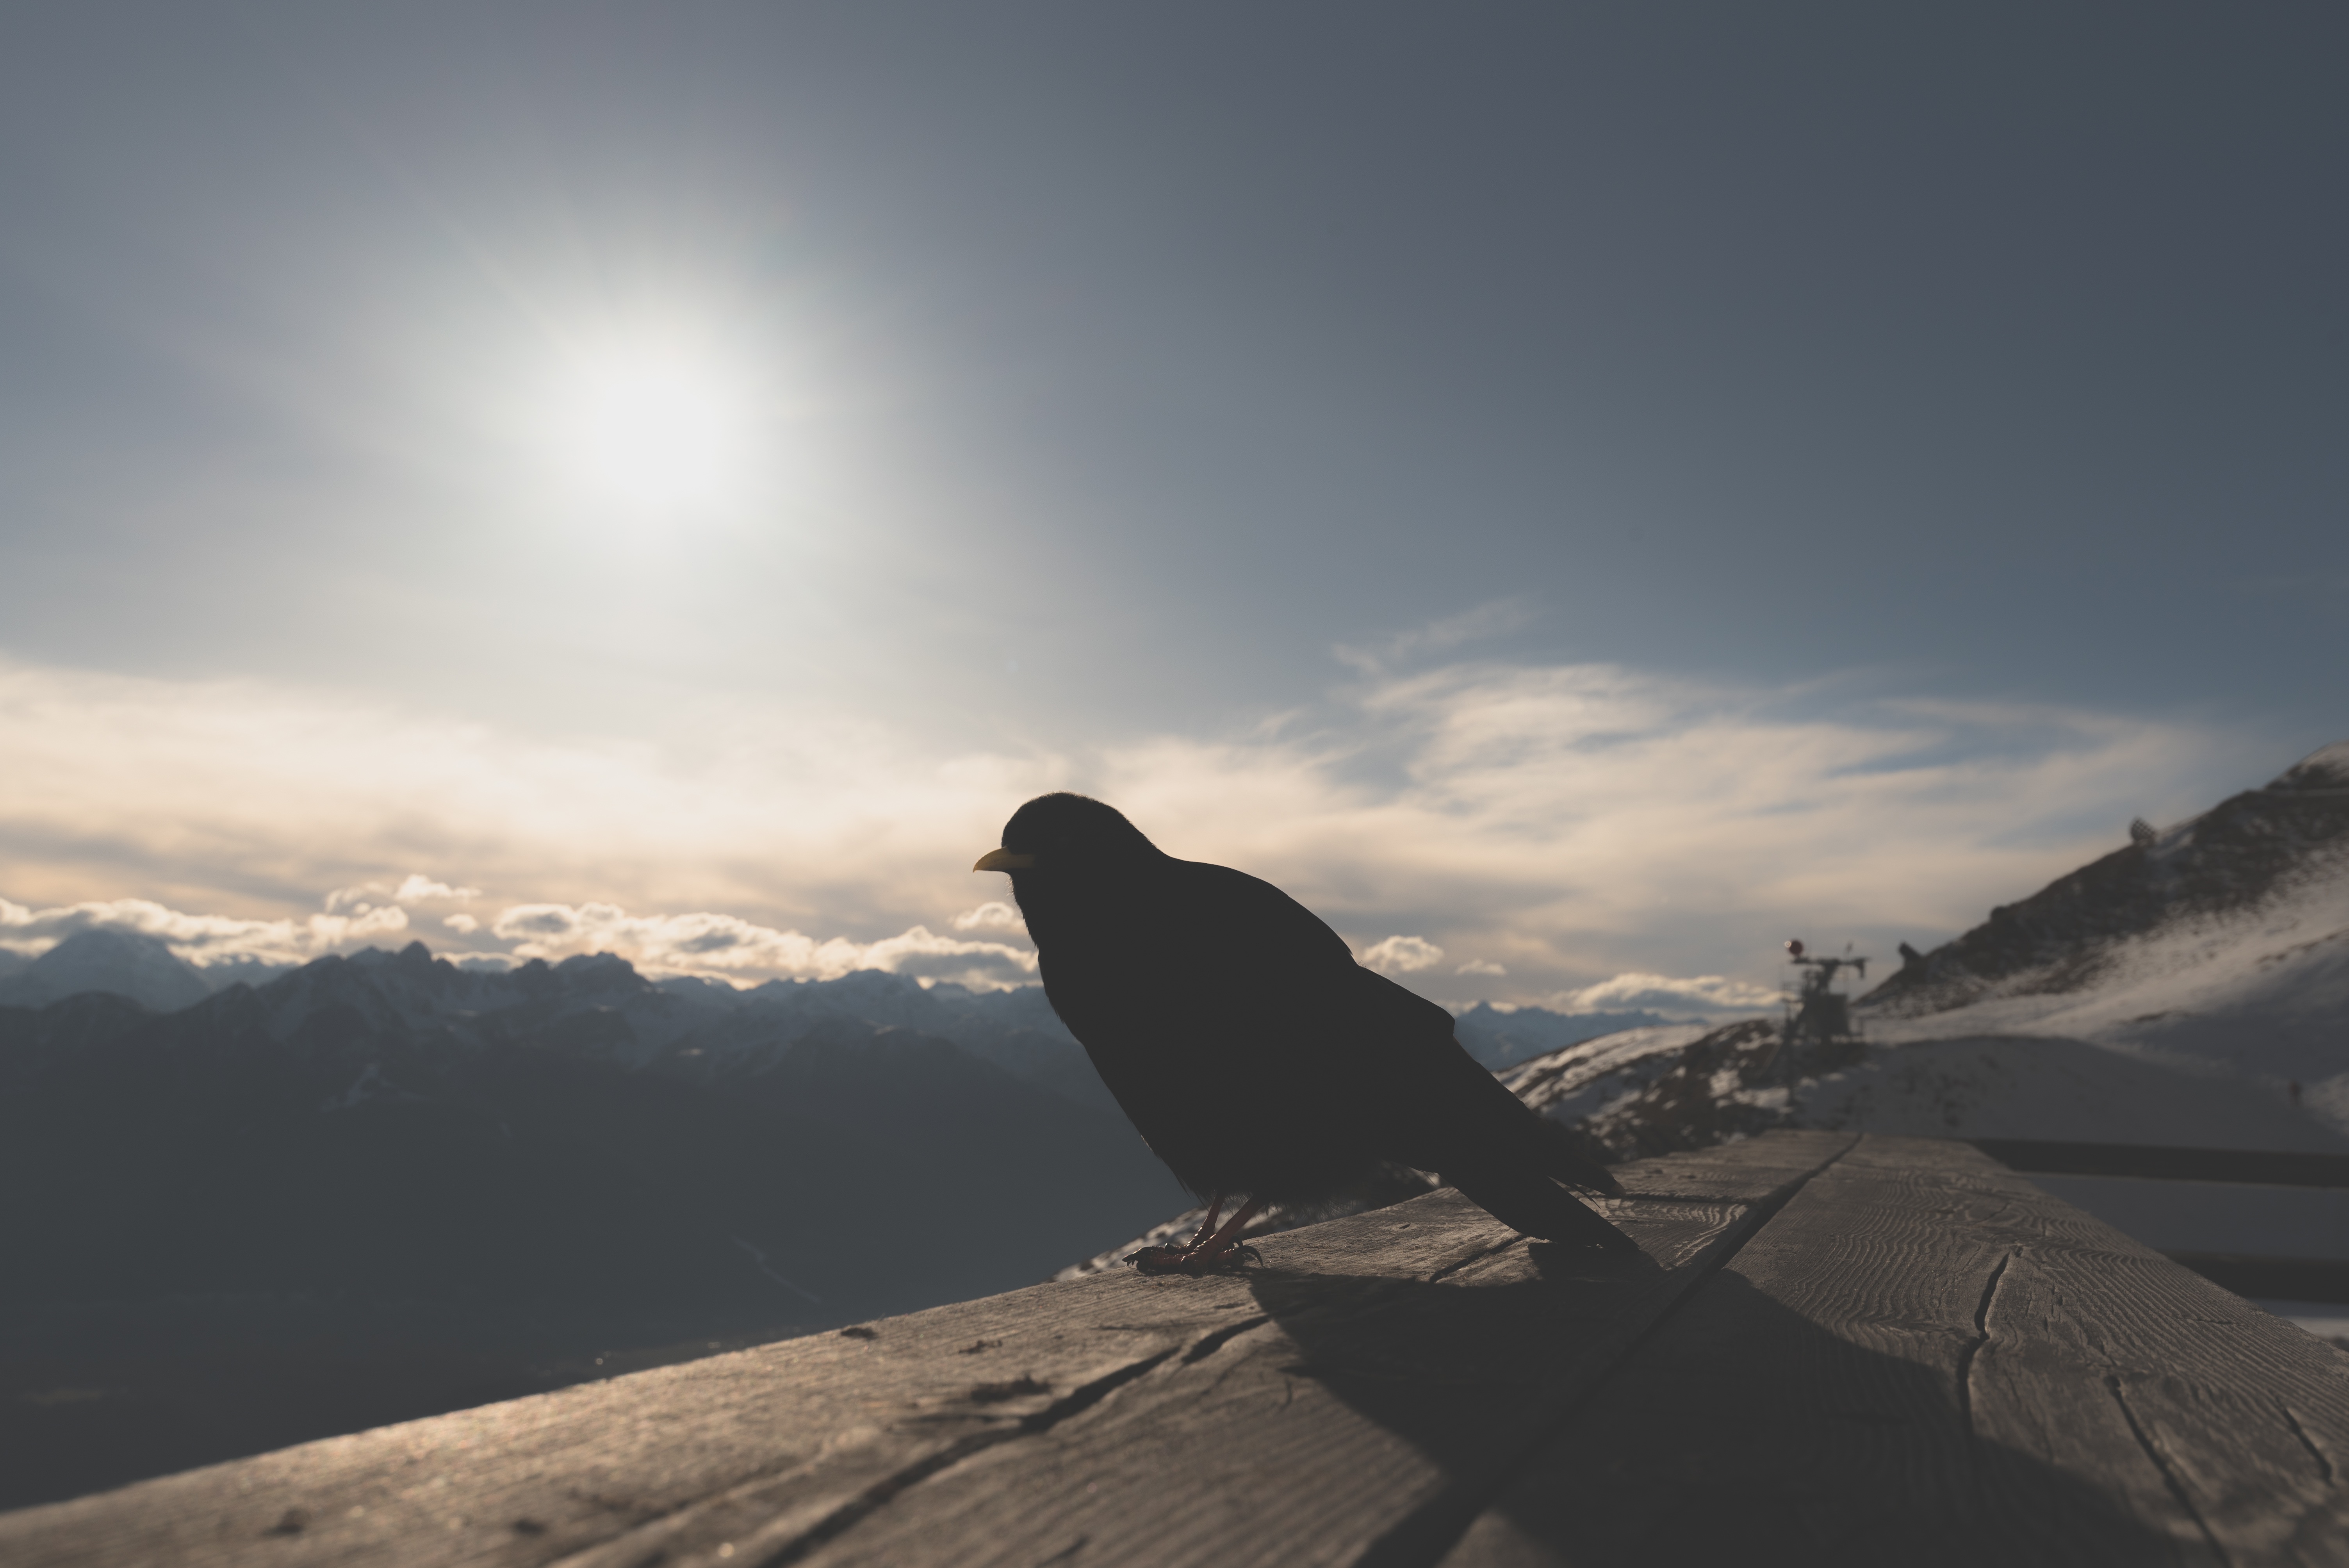
horizon, mountain, snow, winter, cloud, sky, sunrise, sunlight, morning, hill, dawn, mountain range, flight, weather, summit, alps, landform, geographical feature, atmospheric phenomenon, atmosphere of earth, mountainous landforms